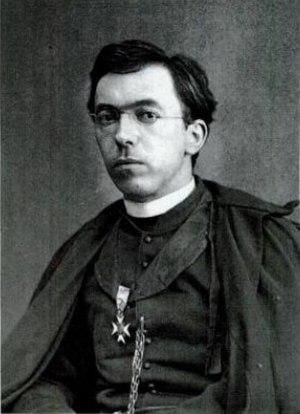
Portrait du chanoine Joseph Schorderet.
Joseph Schorderet, né le 3 mars 1840 à Bulle et mort le 20 avril 1893 à Fribourg, est un prêtre catholique suisse, fondateur du journal La Liberté et de la congrégation des Sœurs de Saint-Paul. Il est également cofondateur de l'université de Fribourg.